Louis Randavel

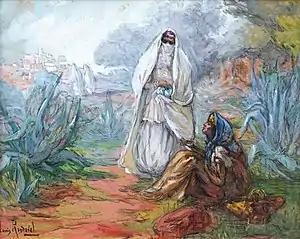
Women Along a Path

Louis Randavel (1869, Bône - 1947, Douéra) was a French-Algerian Orientalist painter.